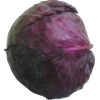
Label: red_cabbage